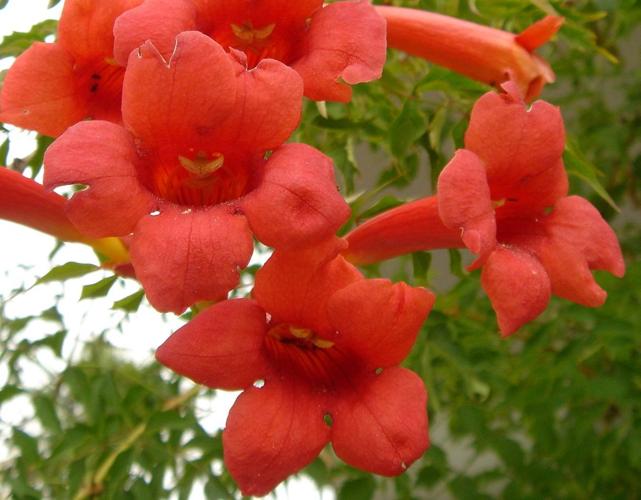
Label: trumpet creeper